Brisbane Football Club (1866–1887)

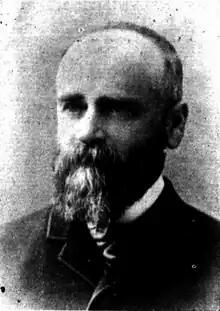
David Watterston founder of the club took up Australian football during its boom in Melbourne and was instrumental in promoting the code in Queensland before his return in 1869.

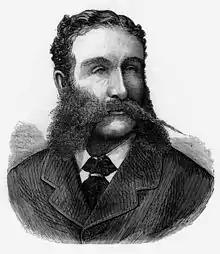
Sir Joshua Peter Bell, first elected president of the Brisbane FC in 1868

It is not recorded why the club chose to adopt the contemporary Melbourne, rather than the Sydney, version of football. However Victorian football was far more popular and widespread than Sydney's of the time. There was regular competition with more than 14 clubs across Victoria and several schools playing it, whereas Sydney had just one club playing under Rugby School rules (and Rugby union was not formally codified until 1871). Several factors may have influenced the decision to adopt the Melbourne rules but it is significant that several of founding committee members were either Victorians, Victorian footballers and/or cricketers and some were involved in the early years of the code in Victoria. The timing of the Melbourne committee's redrafting of the laws was coincidentally drafted on 8th May which gave significant impetus for clubs across Australia to follow suit.